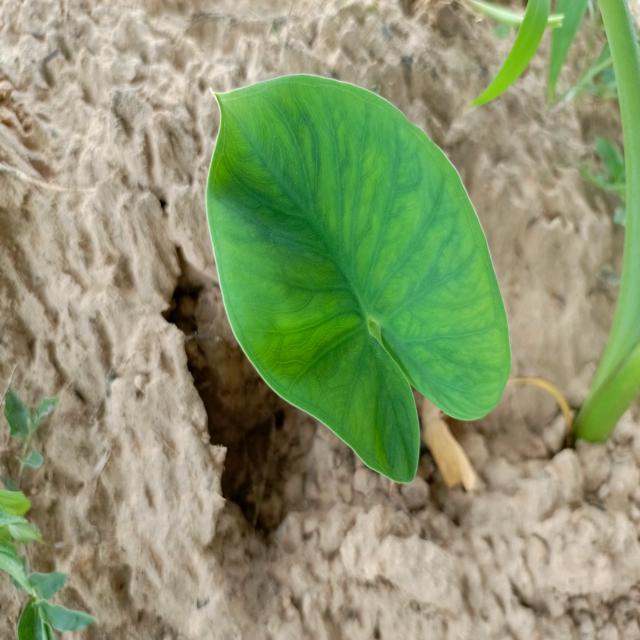
Label: Healthy